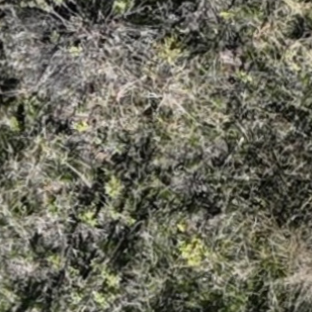
Month: october